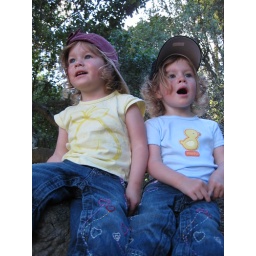
Ruby and Lily sitting in a tree 5_08